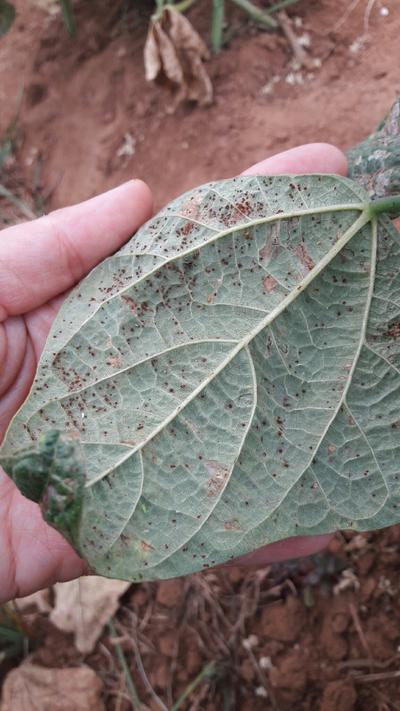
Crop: unknown
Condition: bean_bean_rust